Triumph of the Son of Hercules

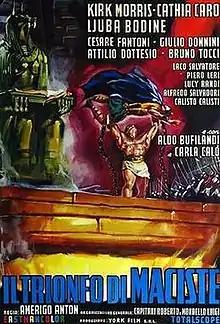

Triumph of the Son of Hercules is a 1961 Italian peplum film directed by Tanio Boccia and starring Kirk Morris.